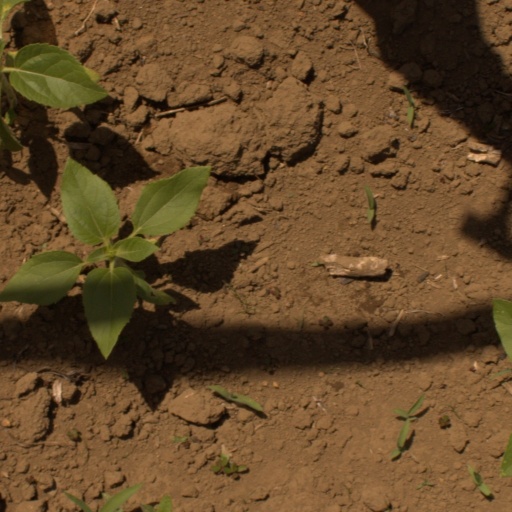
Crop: Jerusalem artichoke